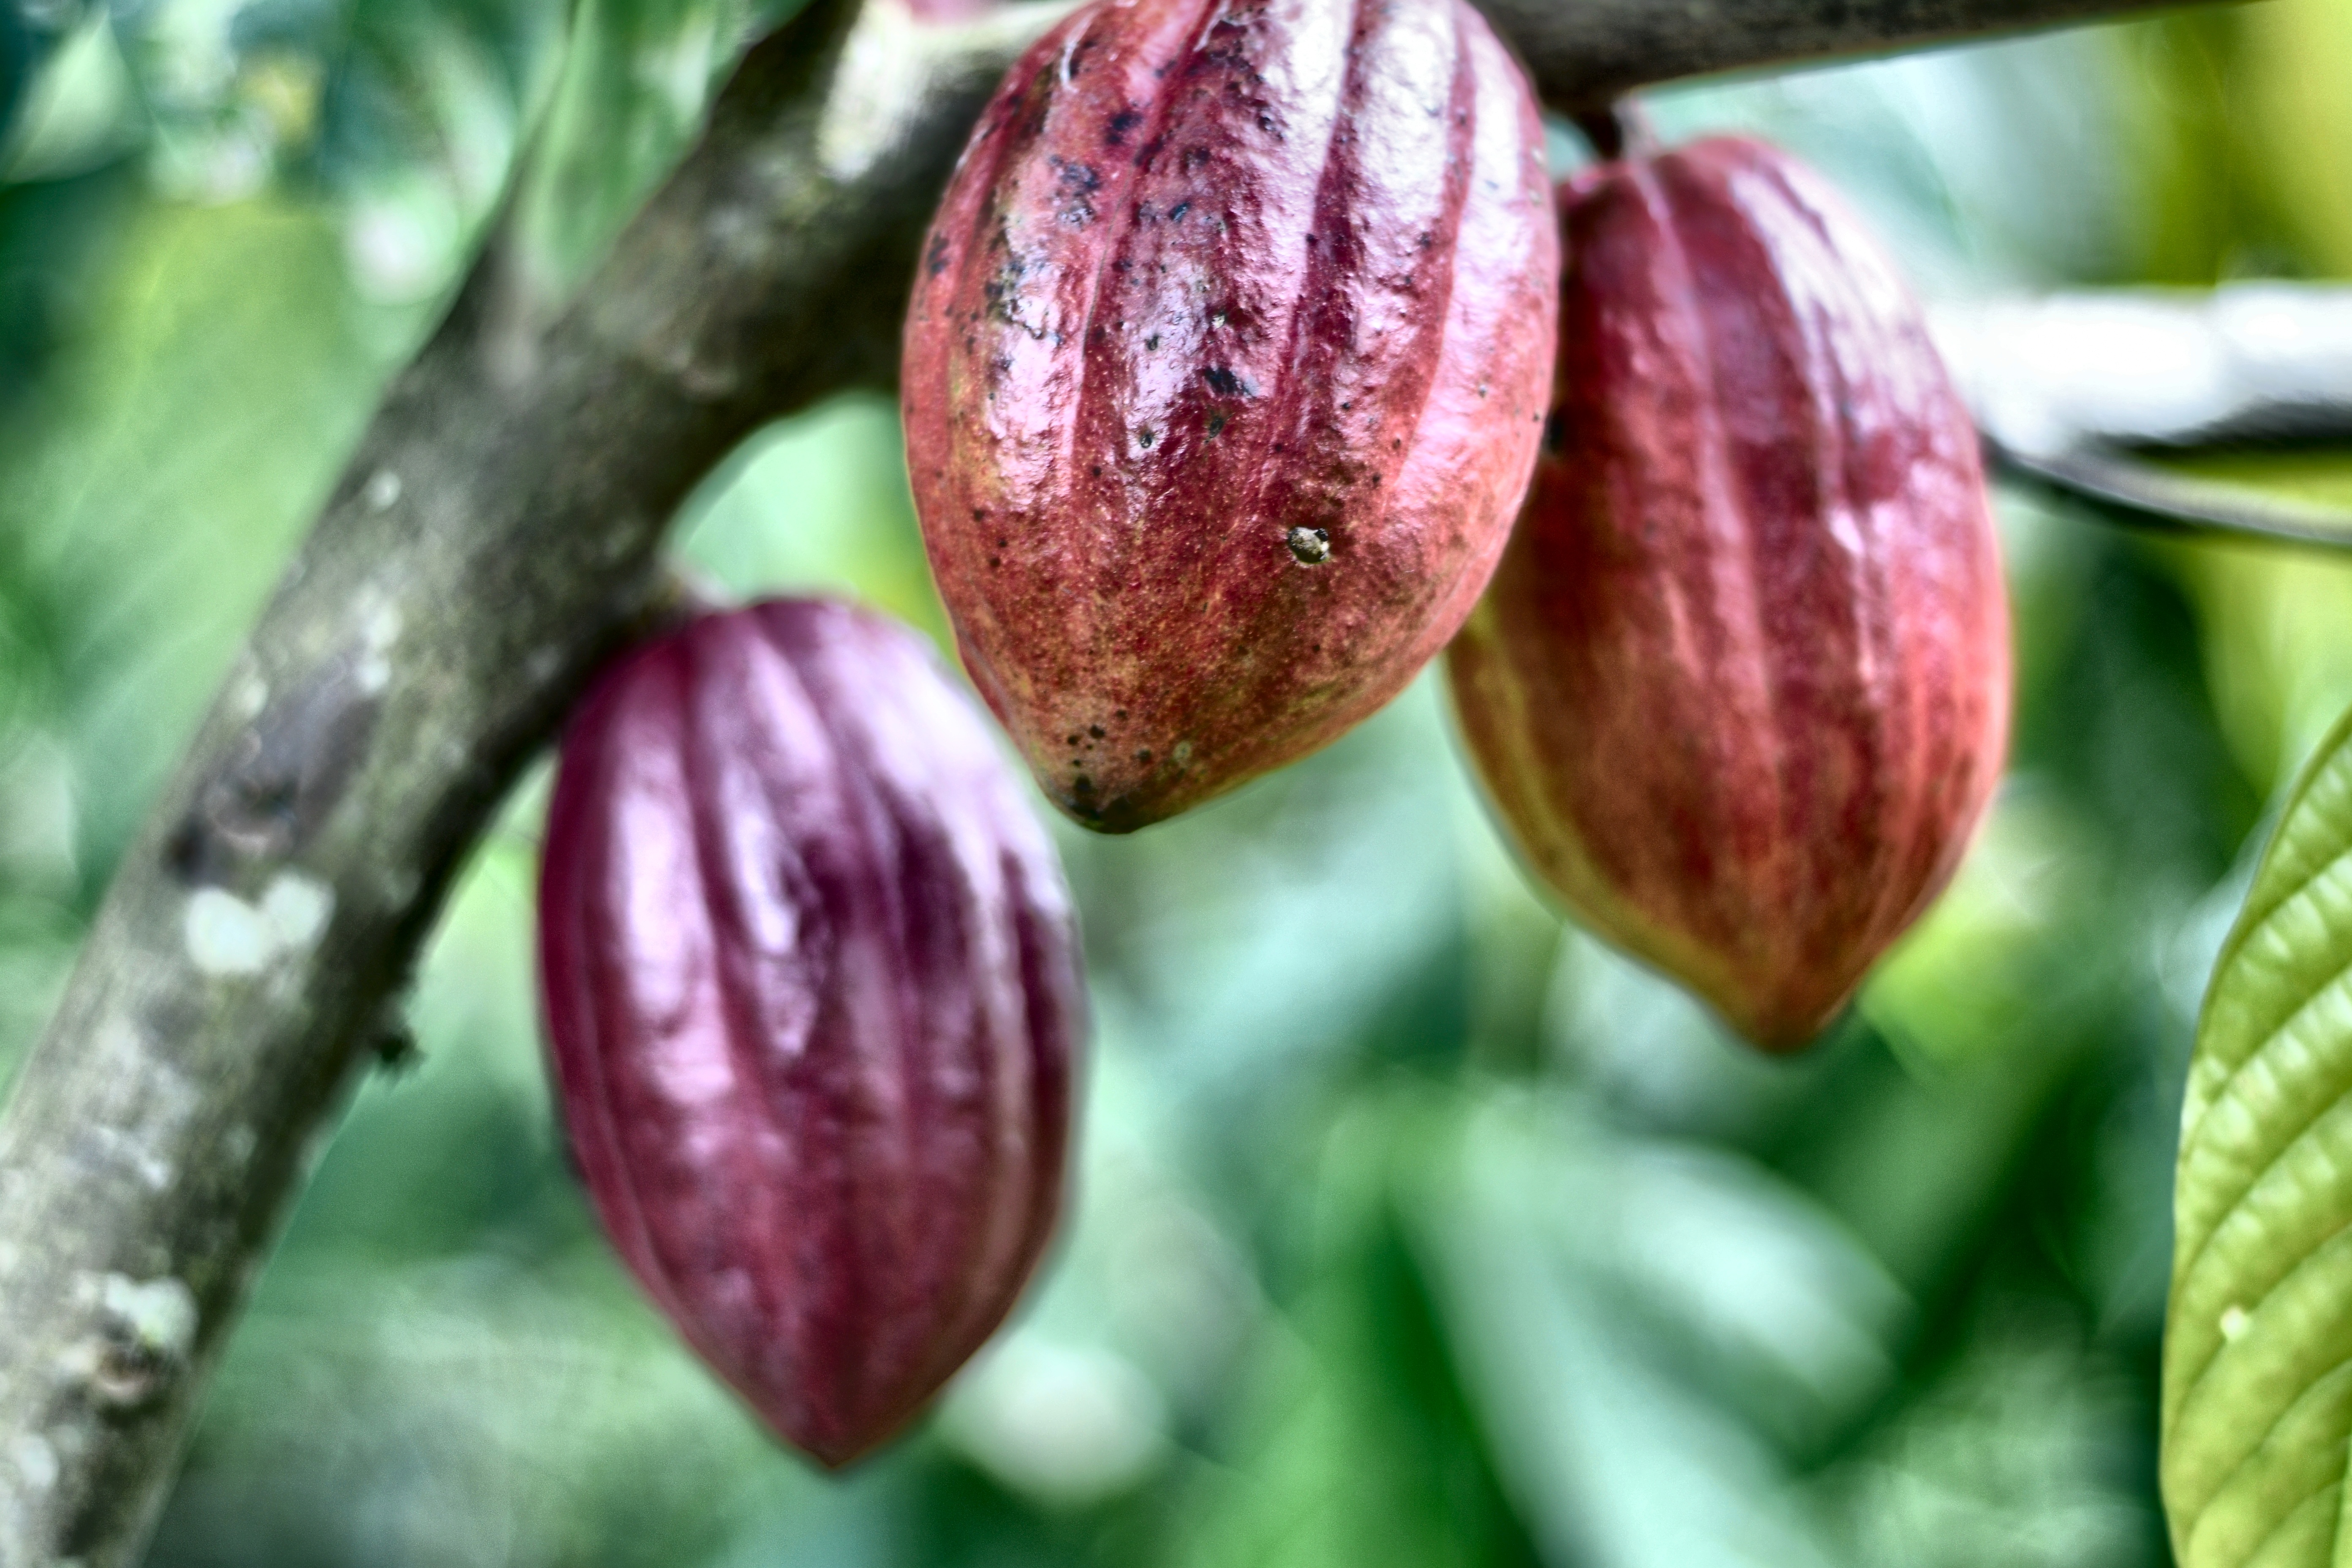
Maturity: unmature
Variety: Amelonado